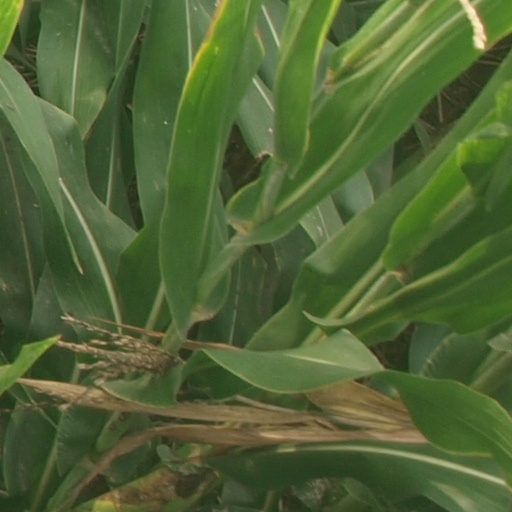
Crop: maize; corn